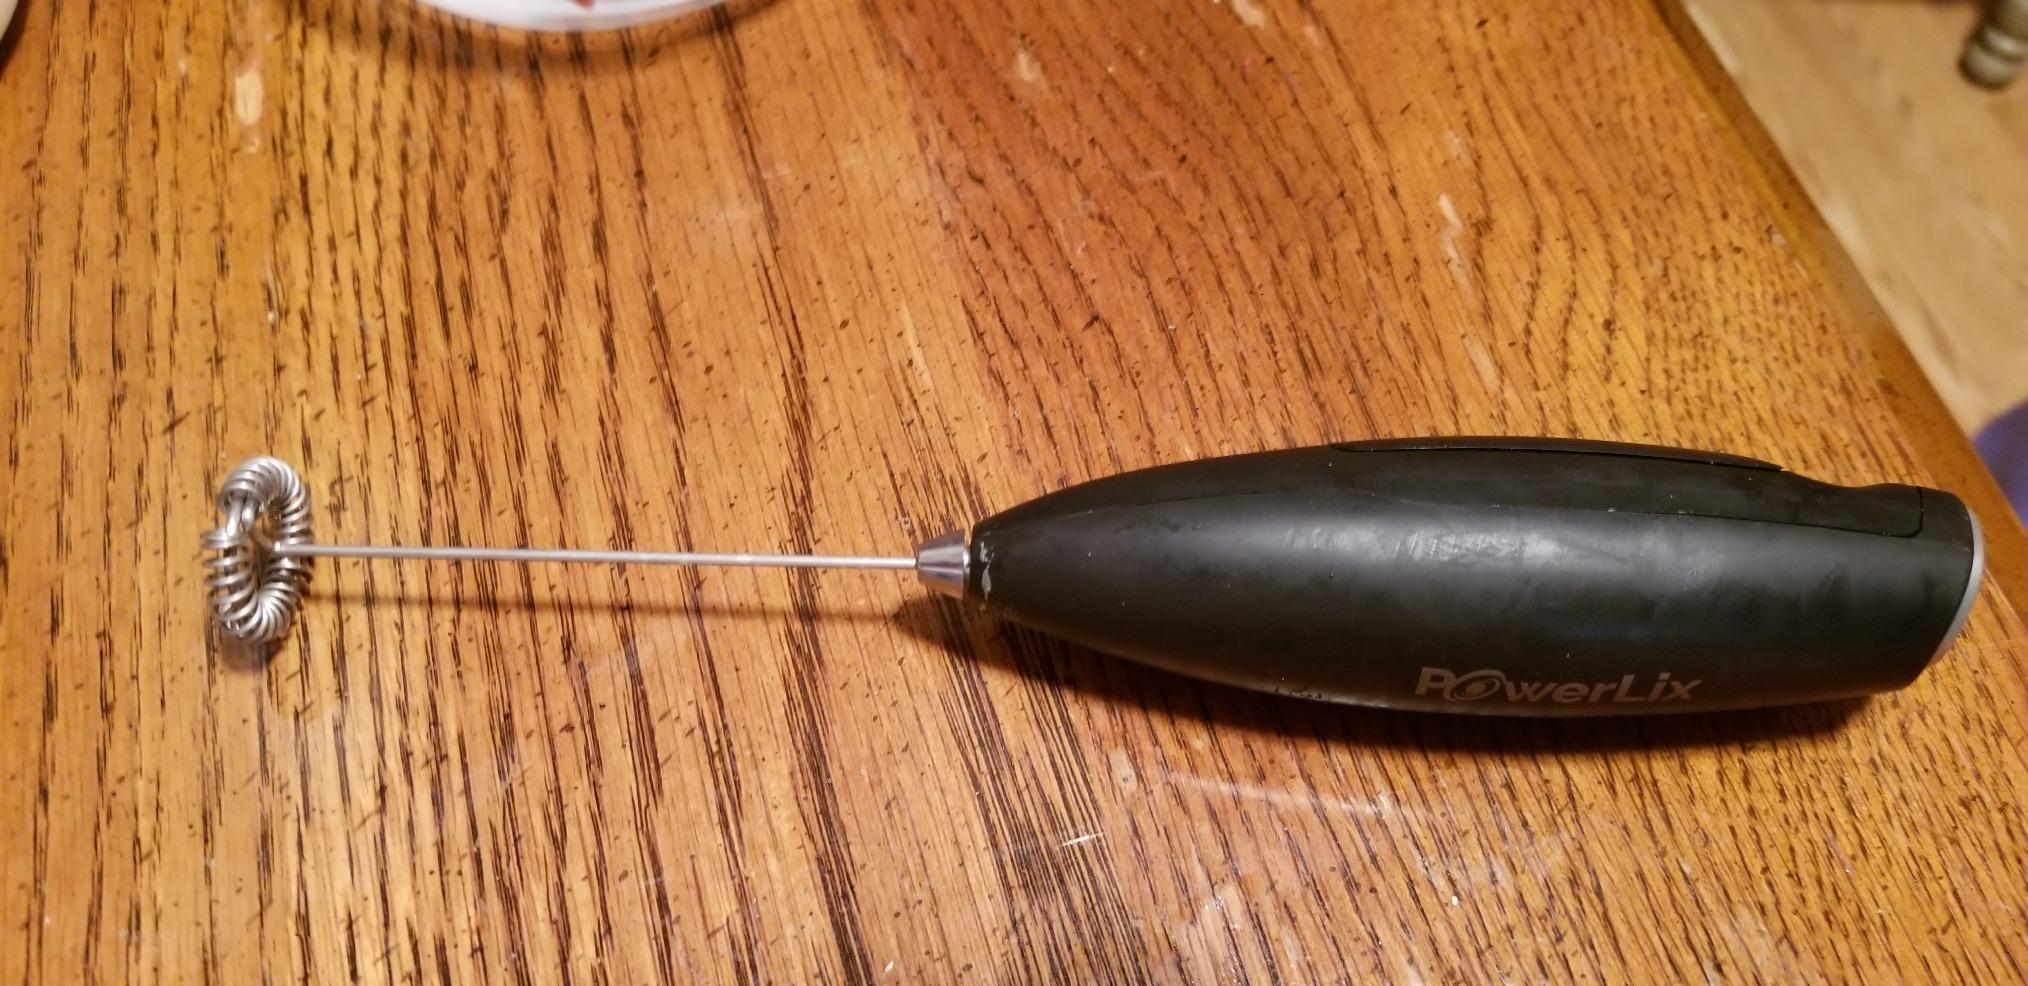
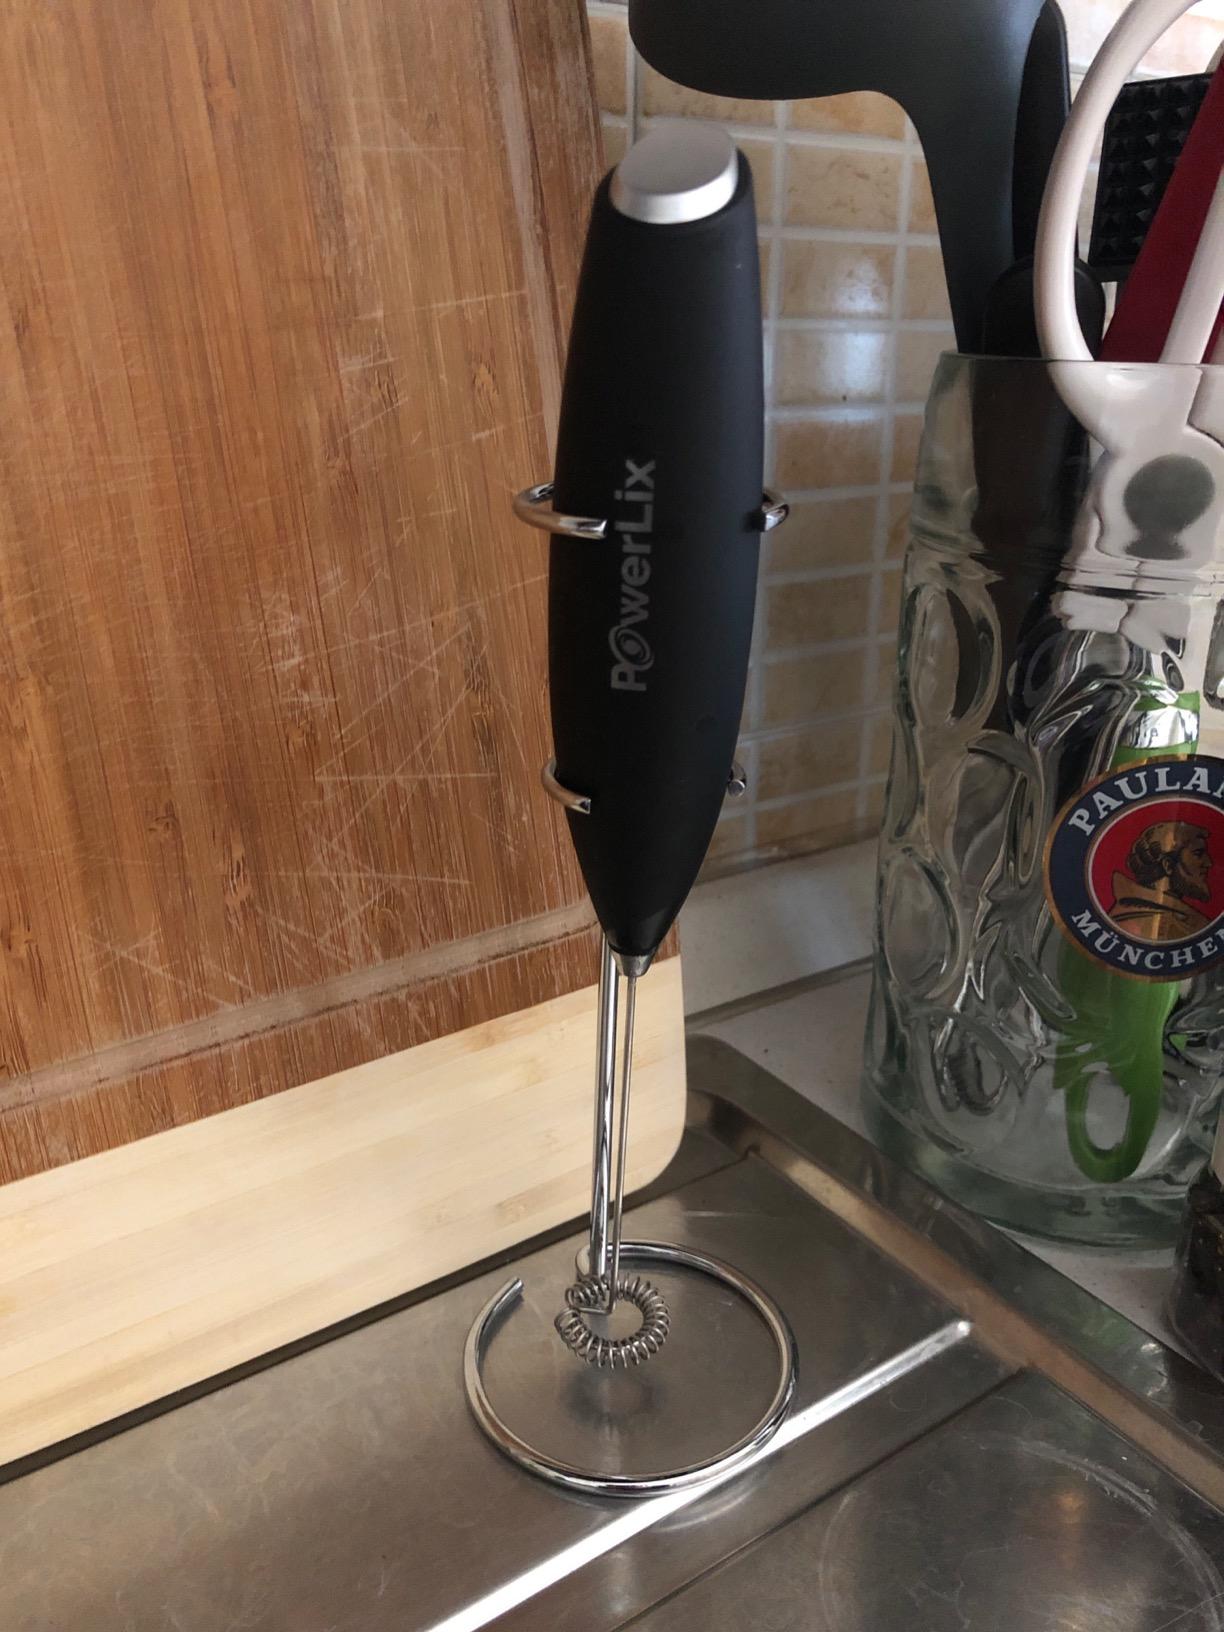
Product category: items_mixer
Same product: yes